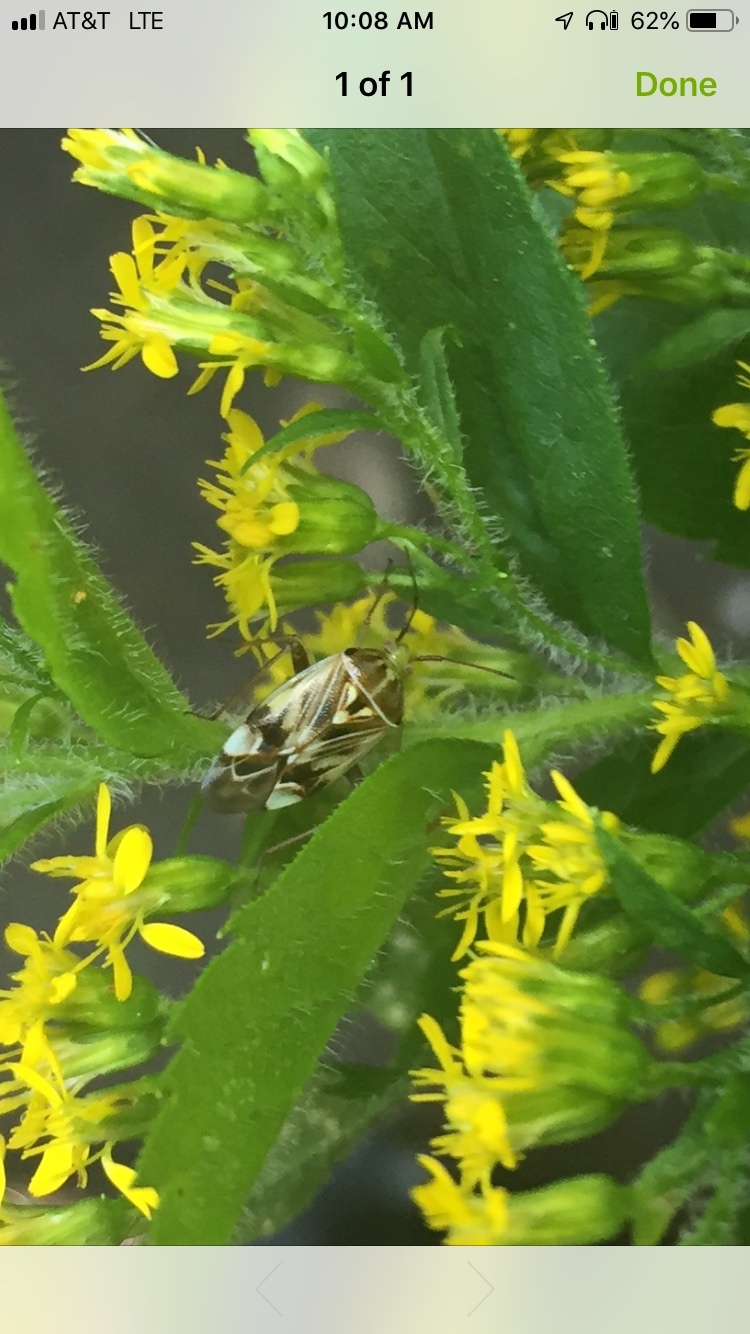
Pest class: lygus_bug